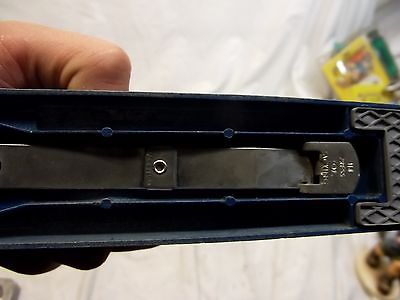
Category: stapler